Andrew Talcott

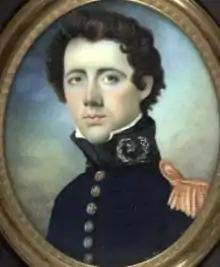

Andrew Talcott (1797–1883) was an American civil engineer and close friend of Civil War General Robert E. Lee. He did not serve during the Civil War, as he could not fight against the Union, nor fight against his brothers in the South. He traveled to Veracruz, Mexico, to work on the railroad. Coming back with the President to New York for supplies he was arrested and placed at Fort Lafayette accused of being a spy for the Confederate States of America. He was moved to Fort Warren in Boston harbor under orders of General John E. Wool. General John A. Dix was placed in the command of the Eastern Military Department. Knowing Captain Andrew well and believing his loyalty to the Union he was released.